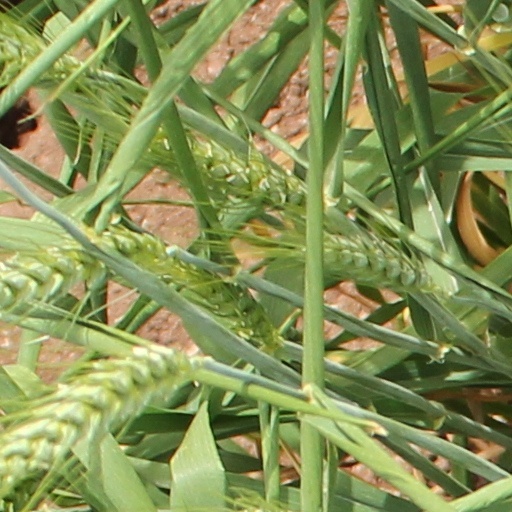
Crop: wheat